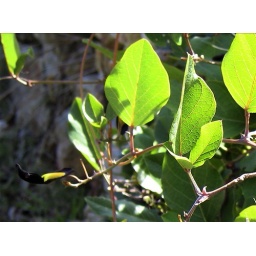
Hard to photograph. See the black and yellow flower at the tip of the stem. Grown in Cimarron garden.